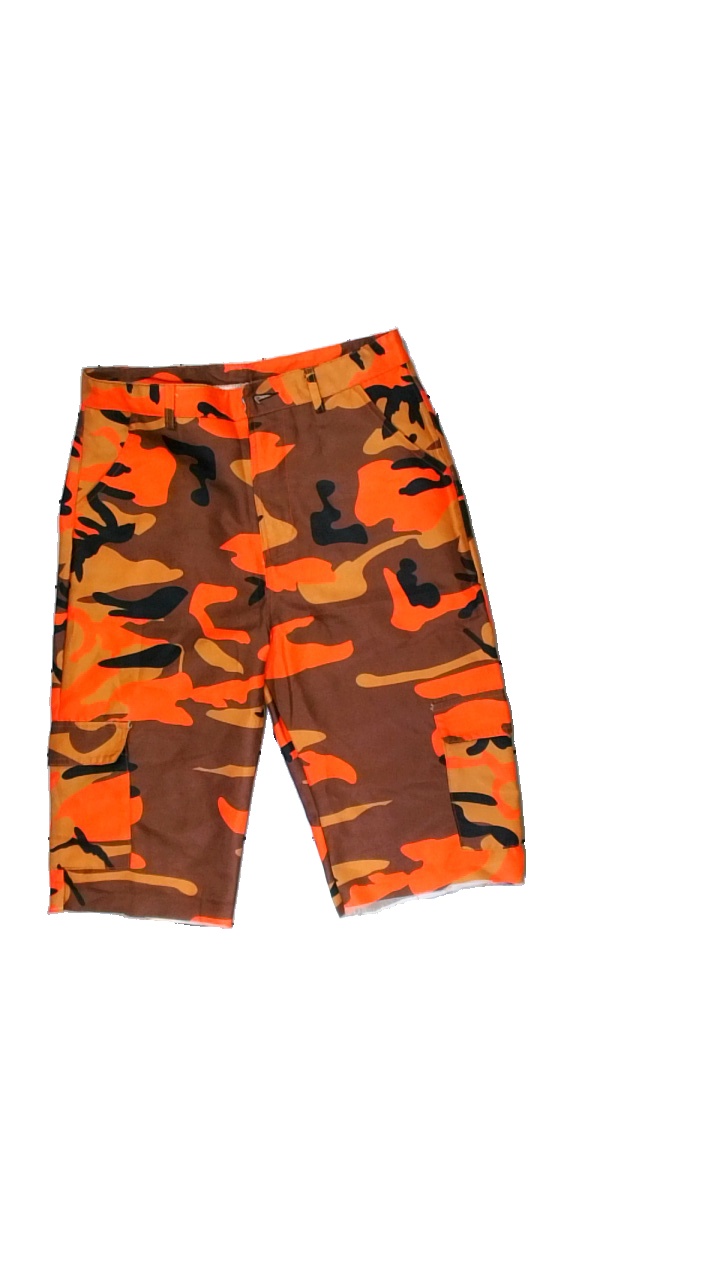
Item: Shorts (Men)
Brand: Missing
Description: bruna och orange camouflage shorts som har fransar/lösa trådar längst ner på benen
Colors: Orange, Brown, Black
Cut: Regular
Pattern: Geometric print
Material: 100% polyester
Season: Summer
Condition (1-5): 3
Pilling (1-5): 5
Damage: lösa trådar  längst ner på båda benen
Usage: Export
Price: <50